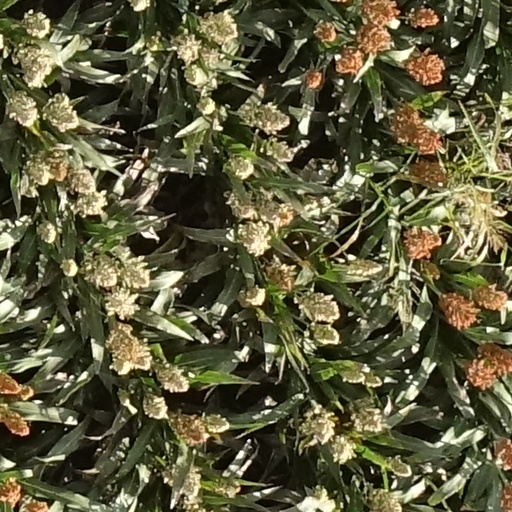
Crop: sorghum